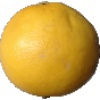
Label: Grapefruit White 1